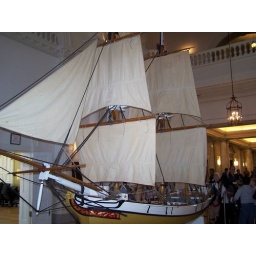
Cool ship in display in state house